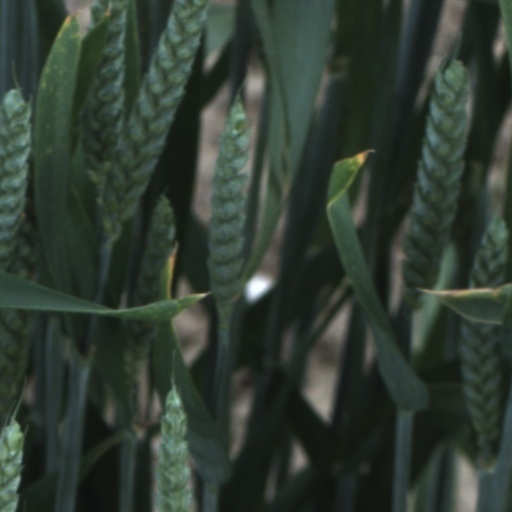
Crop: wheat